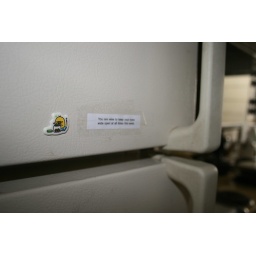
You know an Asian girl has moved in with you when you see cute shit randomly appearing around the house.